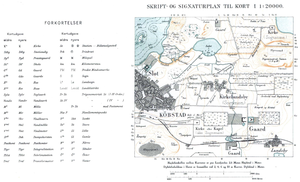
Målebordsblad / Danmark / Korttyper
Signaturforklaring til lave målebordsblade (1901-1971)
Signaturforklaring til lave målebordsblade (1901-1971)
Et målebordsblad er et detaljeret topografisk landkort i stor målestok, som er opmålt i terrænet vha målebord. Målebordsblade, som oprindeligt blev fremstillet til militært brug, fungerede som grundkort, hvorfra kort i mindre målestok kunne udarbejdes. Et målebordsblad dækker normalt, afhængig af det pågældende land og kortsystem, et areal på i størrelsesordenen 50-200 km², og der kræves derfor typisk flere hundrede eller tusinde blade for at dække et helt land.